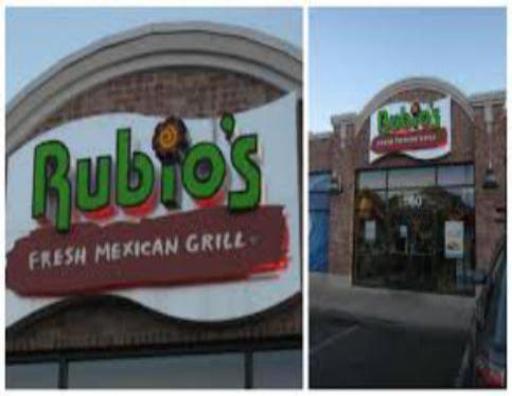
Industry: Food